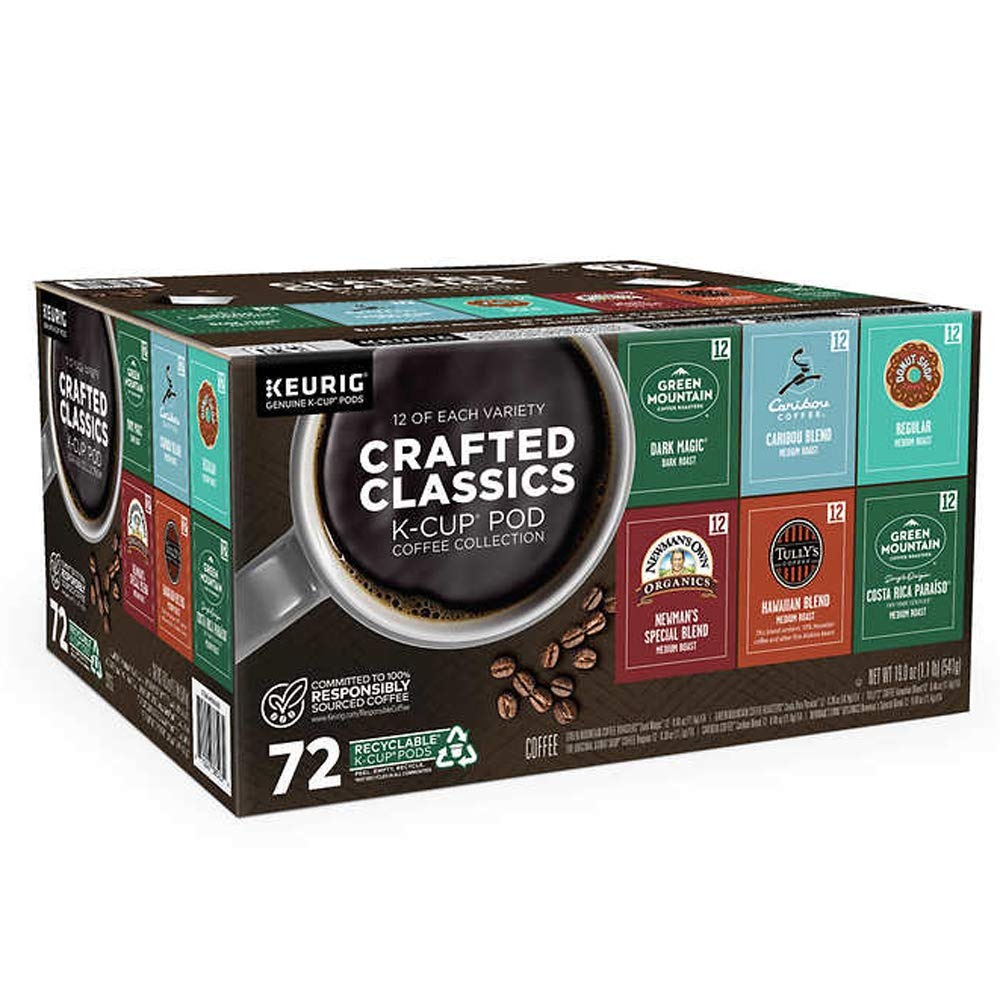
Item Name: Keurig Crafted Classics Coffee K-Cups Pods 6 Variety Collection Med Roast, Chocolate, 72 Count
Bullet Point: 12 DARK MAGIC
Value: 72.0
Unit: Count

Price: 30.99